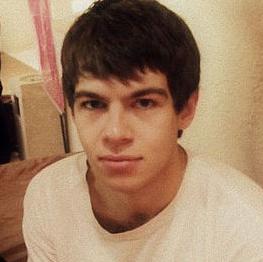
Age: 23